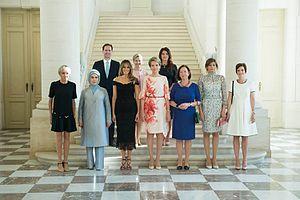
On appelle de manière générale Première dame l'épouse d'un chef d'État ou de gouvernement.
Brigitte Macron, née Brigitte Trogneux le 13 avril 1953 à Amiens, est l’épouse d'Emmanuel Macron, président de la République française depuis le 14 mai 2017.